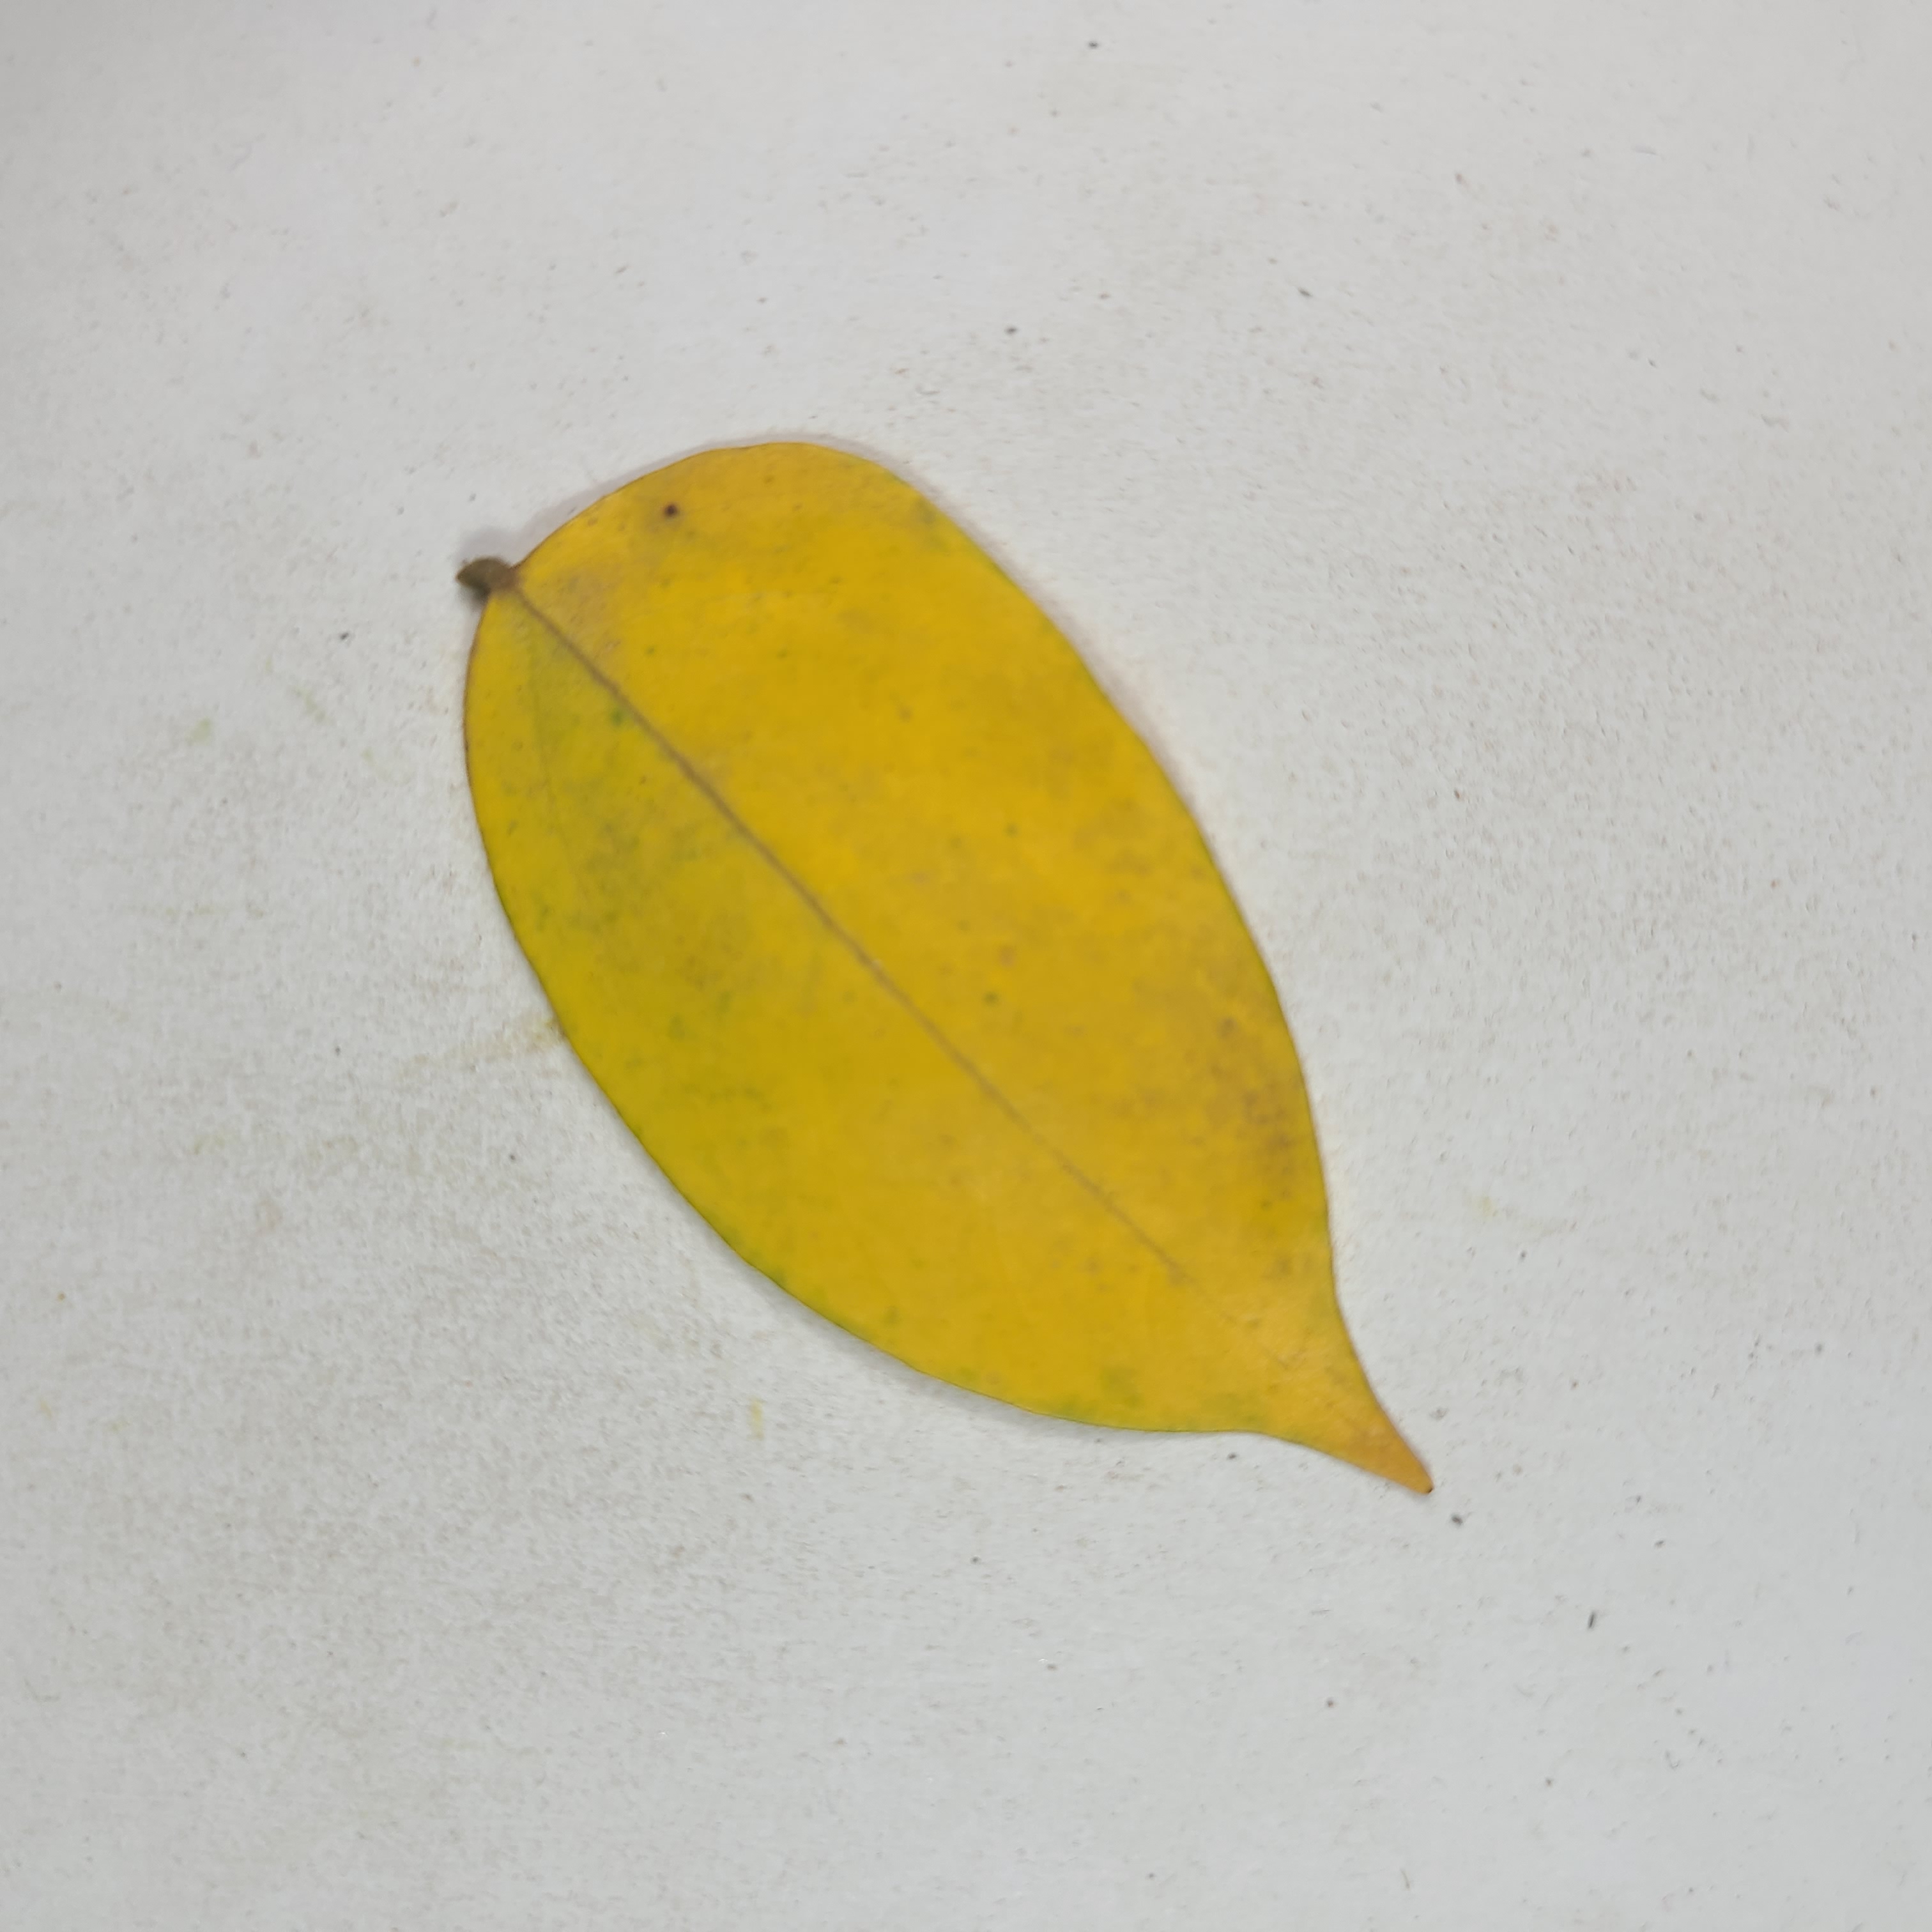
Label: Yellow Leaves